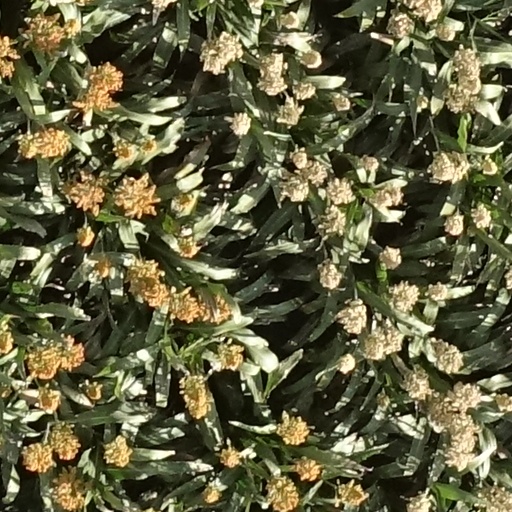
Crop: sorghum